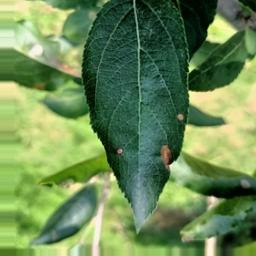
Label: Alternaria